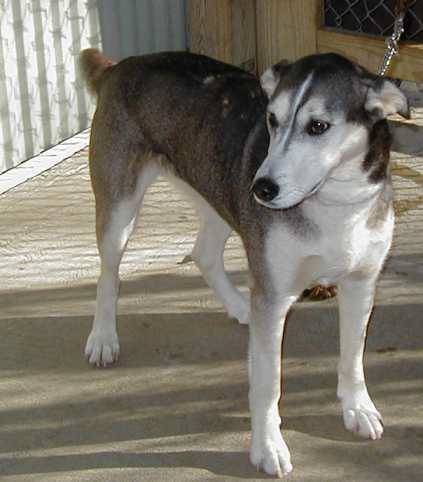
Label: dog